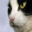
Label: cat